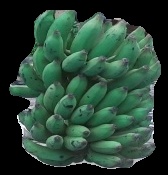
Variety: elakki-bale
Grade: grade3